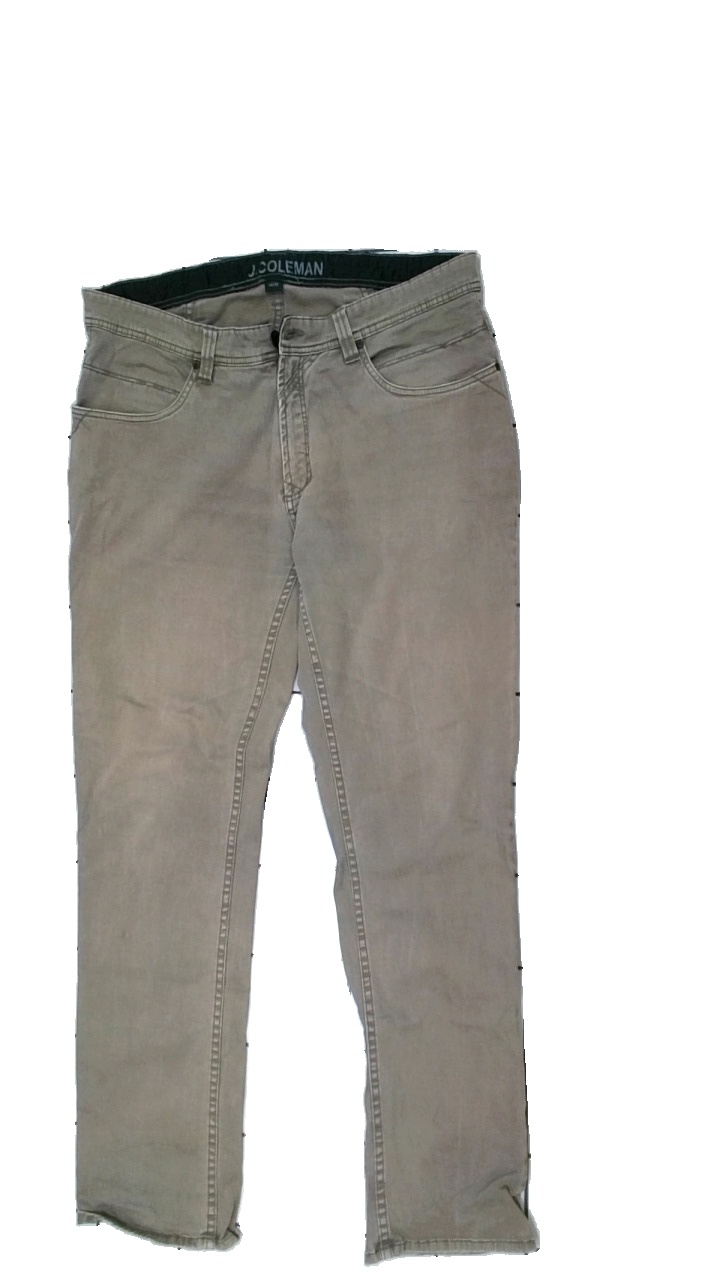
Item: Trousers (Men)
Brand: J. Coleman
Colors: Beige
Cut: Regular
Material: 100% cotton
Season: All
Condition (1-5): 3
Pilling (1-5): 3
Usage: Reuse
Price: <50